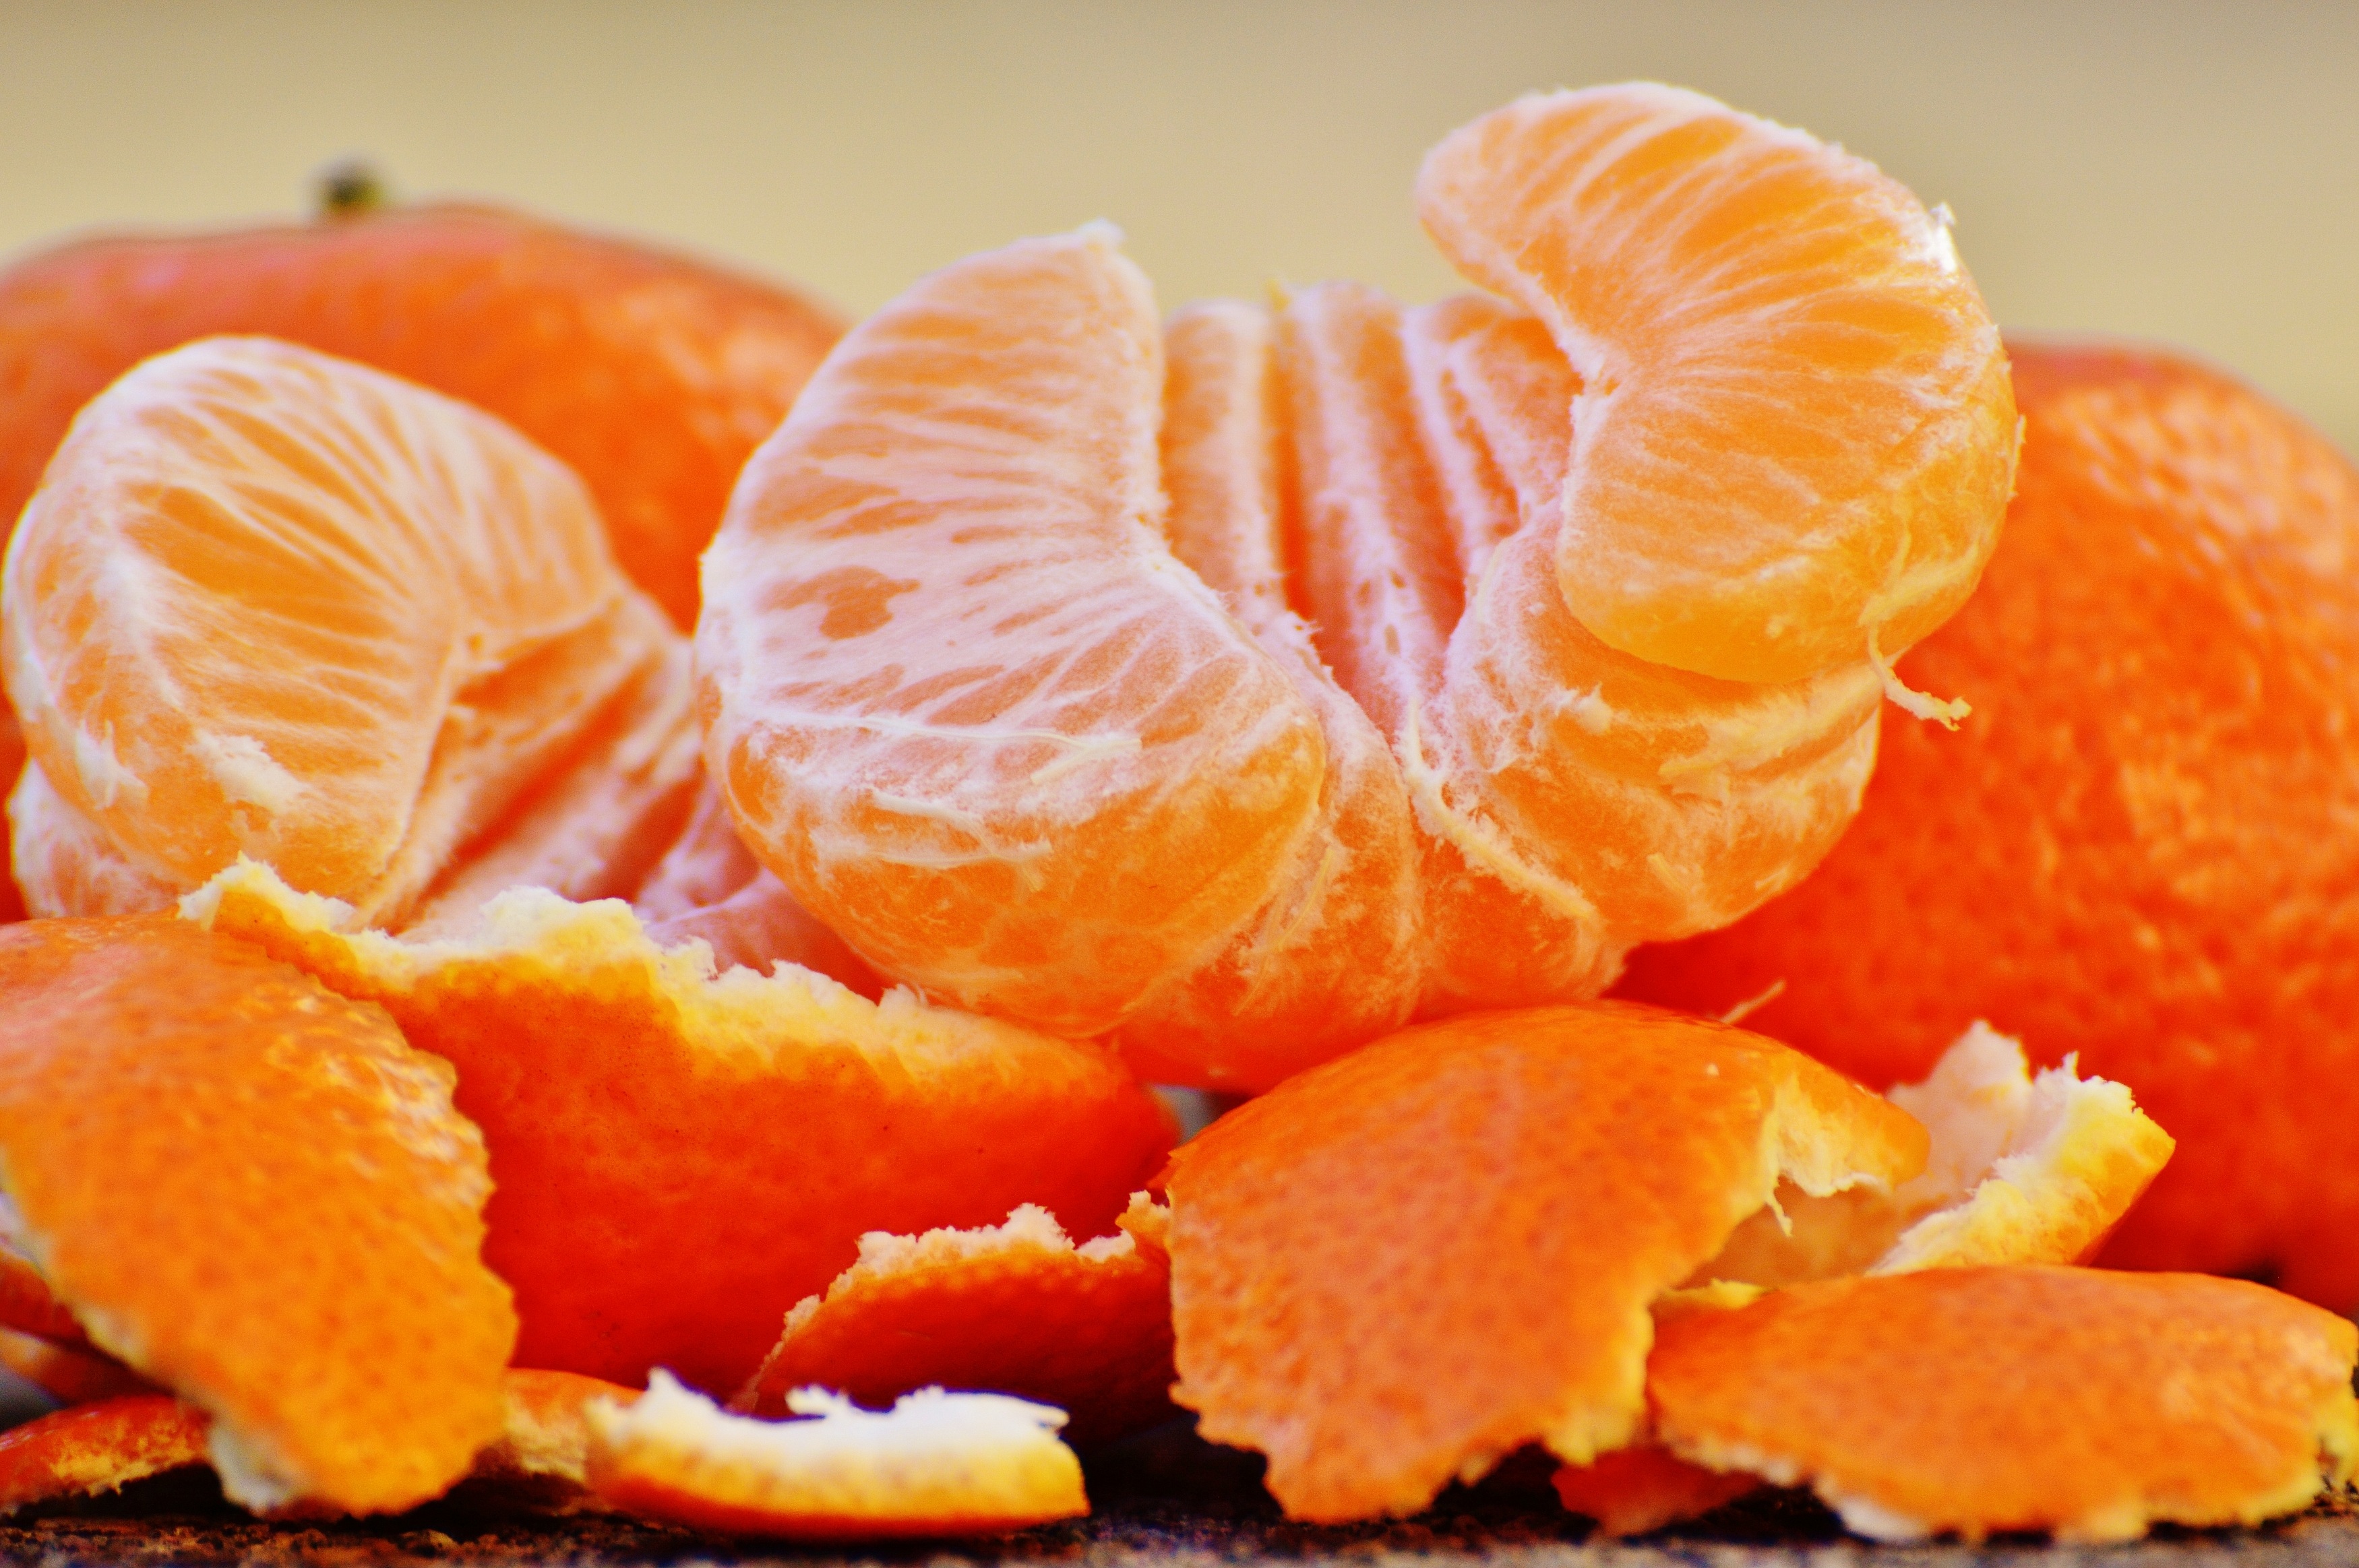
plant, fruit, sweet, orange, food, produce, juicy, healthy, eat, cuisine, delicious, grapefruit, fruits, tangerine, calabaza, clementine, vitamins, frisch, citrus, flowering plant, tangerines, fruity, citrus fruit, bitter orange, mandarin orange, land plant, tangelo